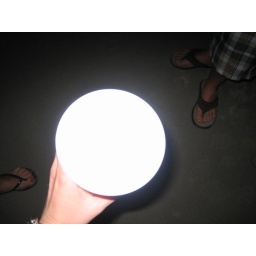
water in a solo cup